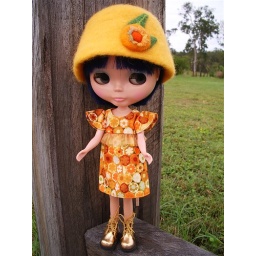
Another Oscarpop dress &amp;quot;Lady Marmalade&amp;quot;; hat by pinkmintdolly